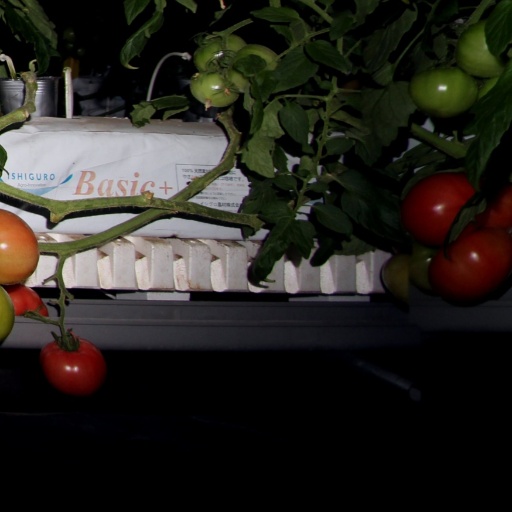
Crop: tomato